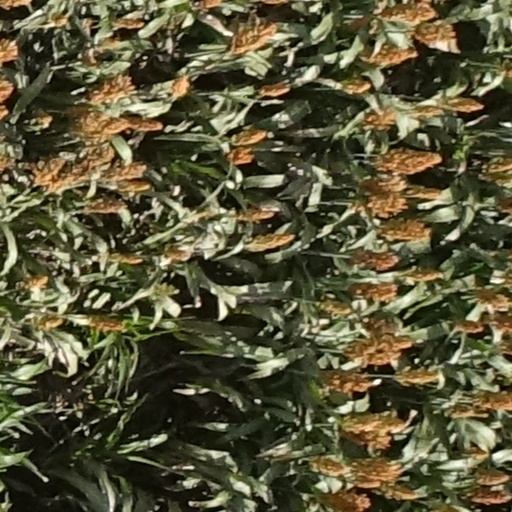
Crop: sorghum